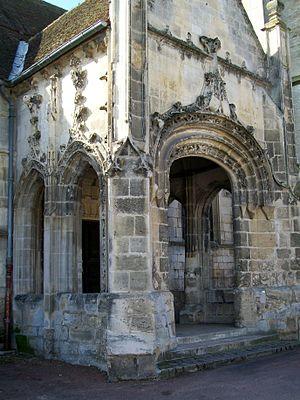
Le porche de l'église Saint-Honoré, son élément architectural le plus remarquable vers l'extérieur.
Verneuil-en-Halatte est une commune française située dans le département de l'Oise, en région Hauts-de-France.
L’église Saint-Honoré est une église catholique paroissiale située à Verneuil-en-Halatte, dans le département de l'Oise, en région Hauts-de-France, en France. Ses origines devraient remonter à la fin du XIᵉ siècle. Peu de temps après, en 1104, l'église est donnée à l'abbaye de Molesme, qui y fonde un prieuré-cure bénédictin. Ce prieuré est au titre de sainte Geneviève, alors que la paroisse est placée sous le patronage de saint Honoré, patron des boulangers. Un clocher octogonal est édifié au-dessus de la première travée du chœur. Seule sa souche en subsiste, cachée sous la toiture. Vers 1170, des croisillons ou chapelles sont ajoutées au nord et au sud, dans le style gothique primitif. Ce qui en reste aujourd'hui, une arcade avec des chapiteaux et un mur avec une fenêtre, représente les parties les plus anciennes de l'église actuelle. Au XVᵉ siècle en effet, le clocher s'effondre apparemment, et les arcades endommagées sont rebâties dans le style gothique flamboyant naissant, encore peu affirmé. Puis, à partir du dernier quart du XVᵉ siècle et jusqu'au début du XVIᵉ siècle, toutes les autres parties anciennes sont successivement démolies, et une nouvelle église construite.